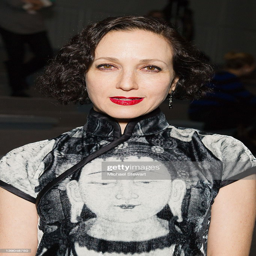
actor attends the fall fashion show during fashion week .